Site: brandenburg
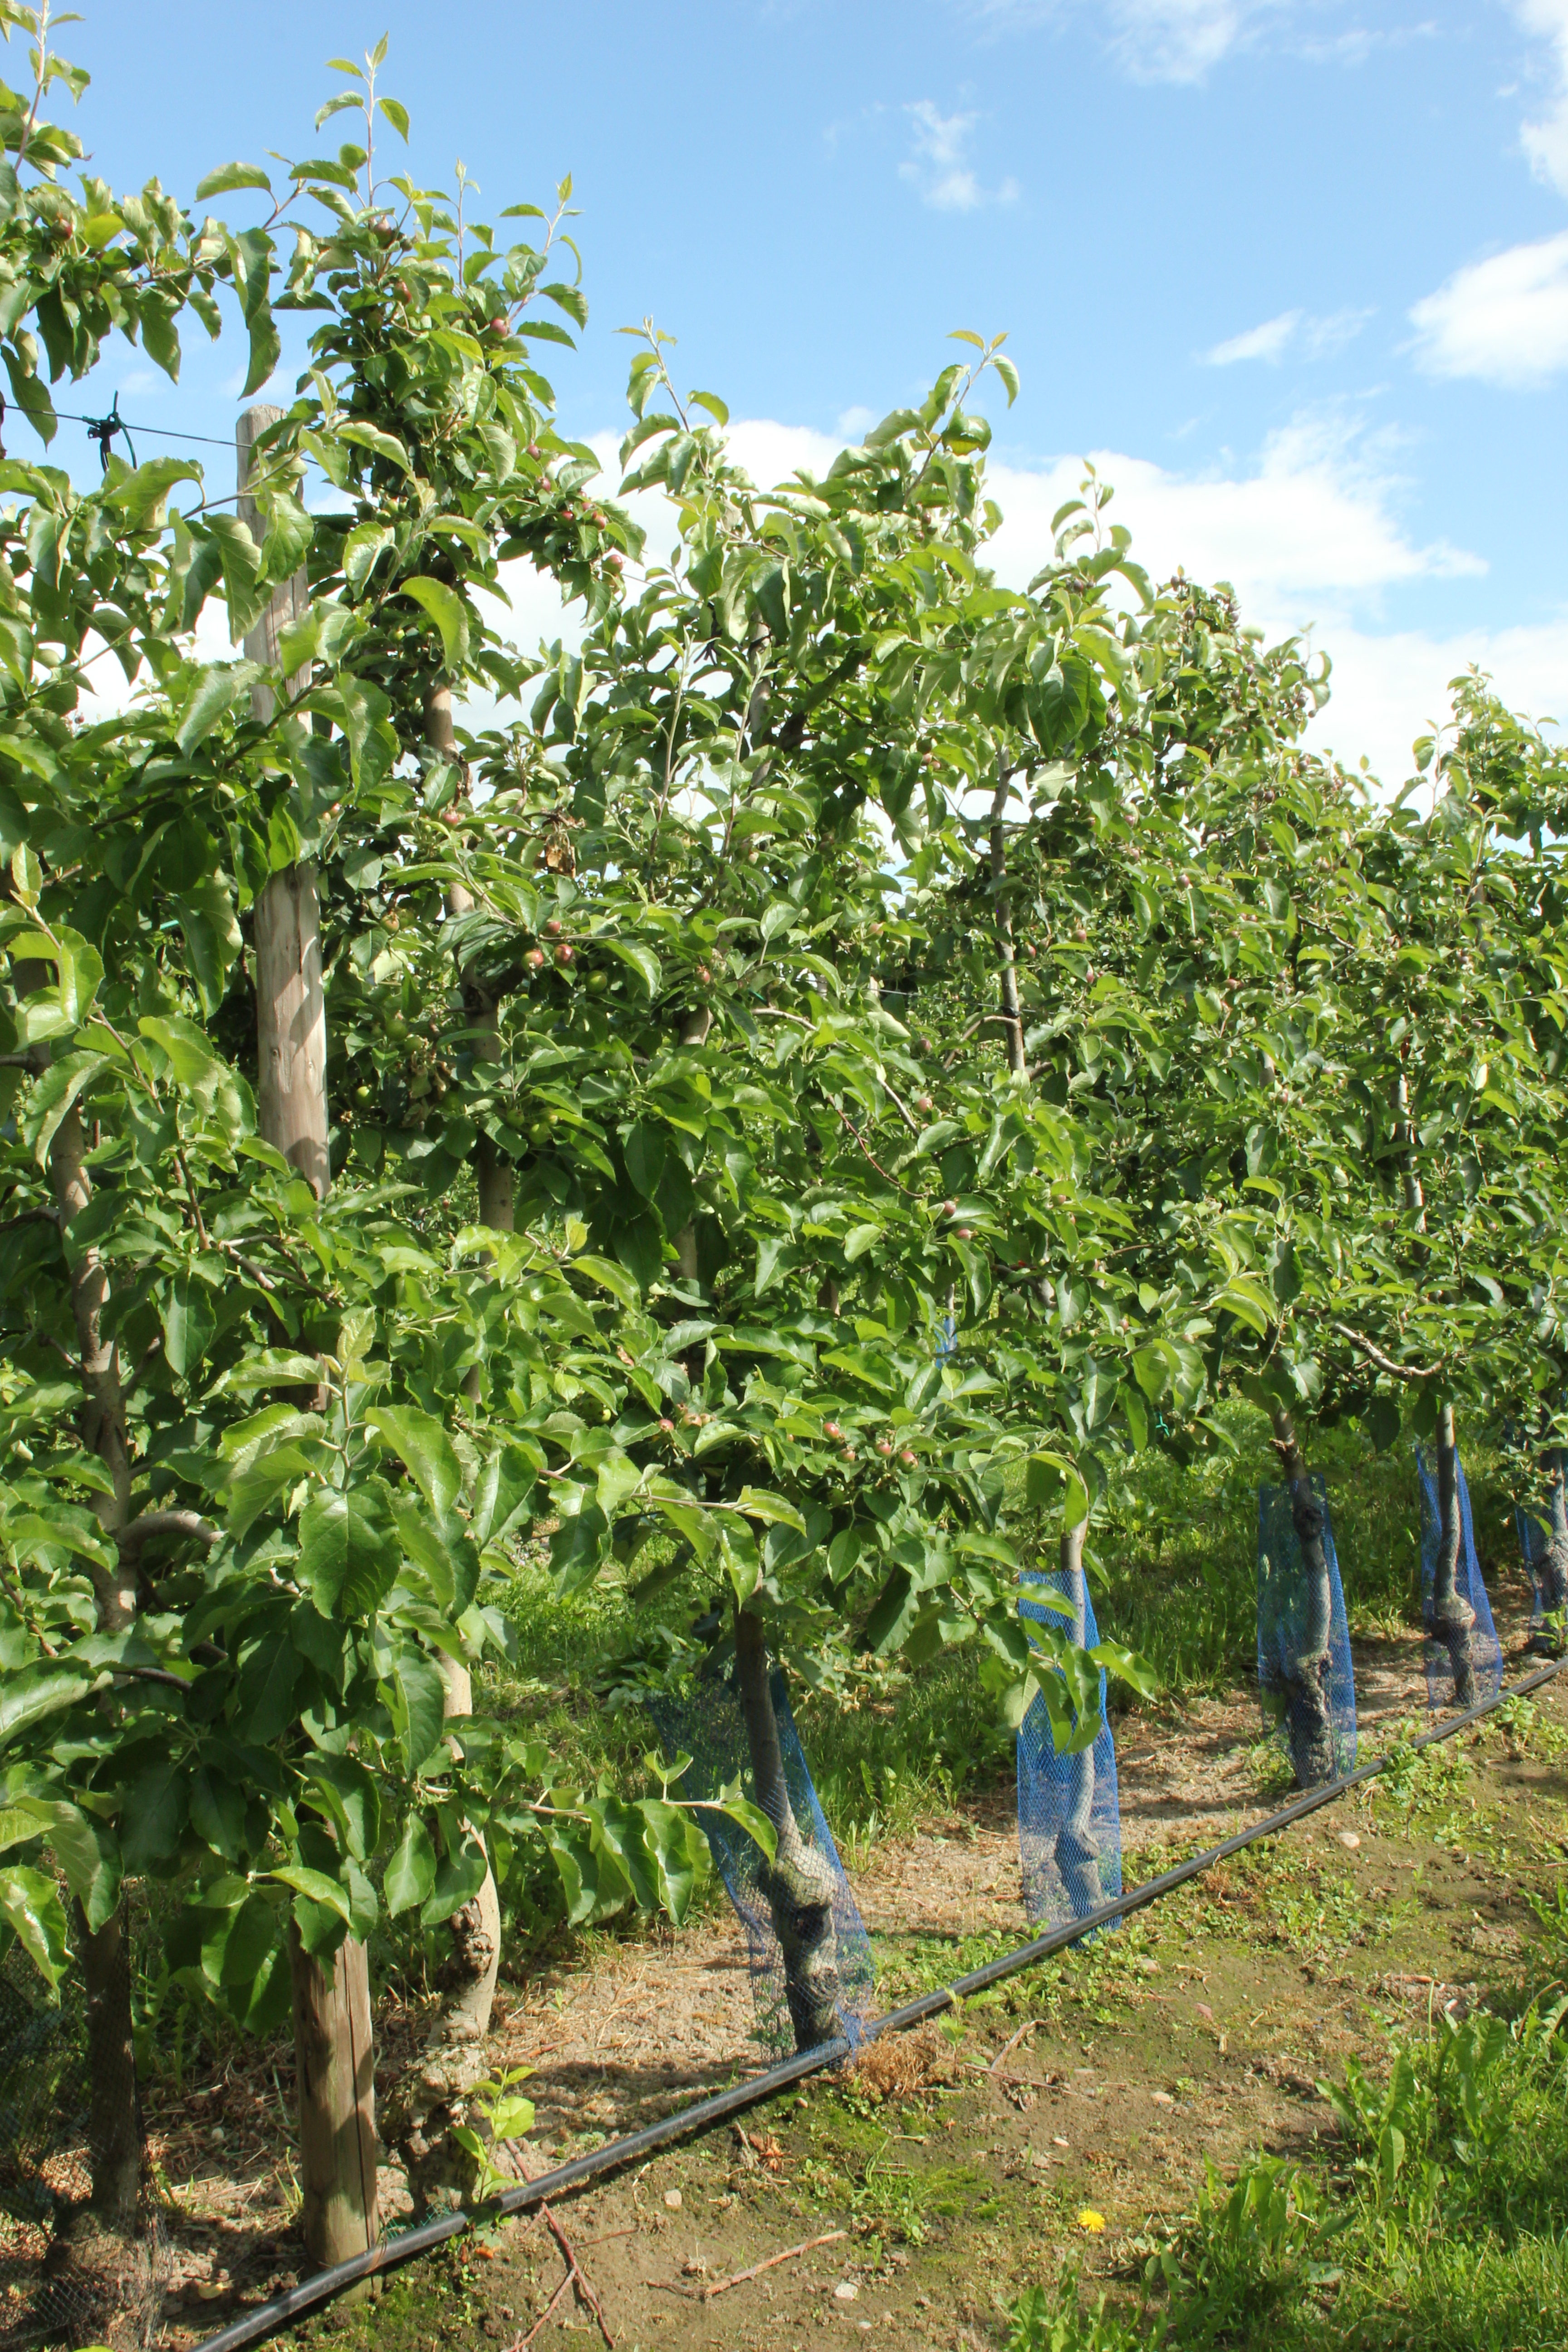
Growth stage (BBCH 72): Development of fruit